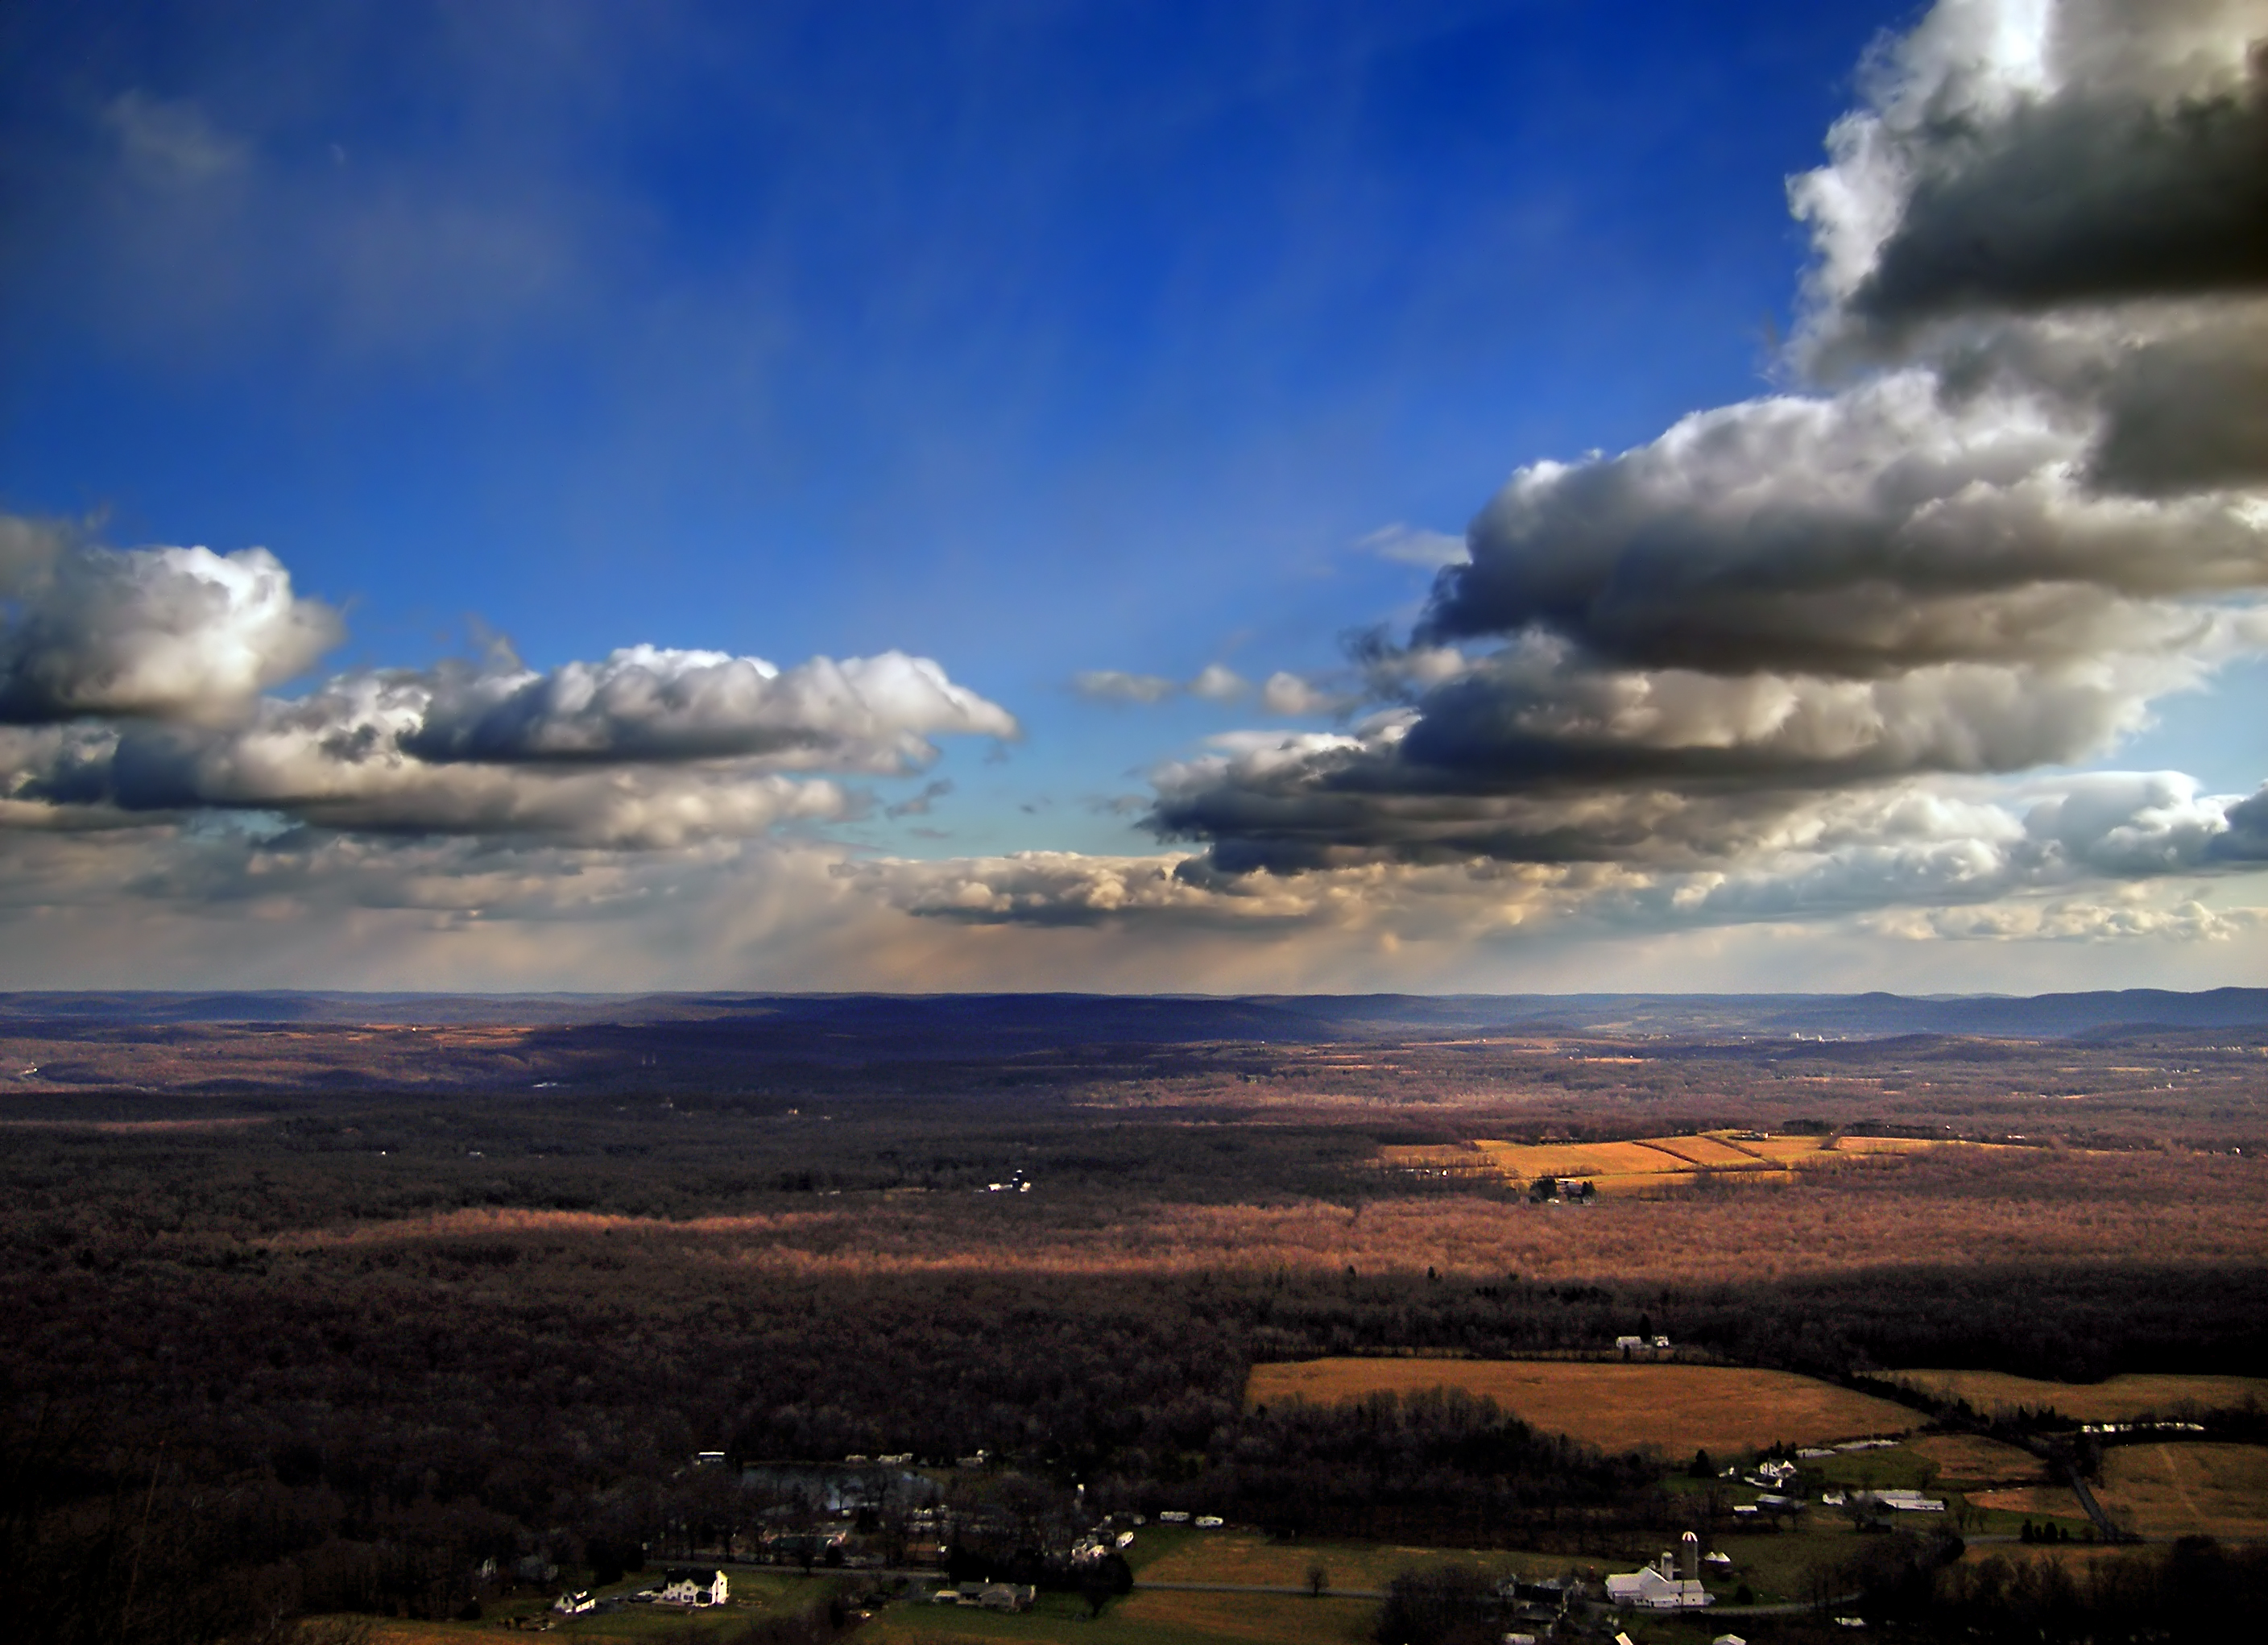
landscape, horizon, winter, cloud, sky, sunrise, sunset, hiking, sunlight, morning, hill, dawn, atmosphere, valley, dusk, evening, reflection, plain, creativecommons, clouds, stratocumulus, lowlight, pennsylvania, bluemountain, kittatinnymountain, lehighvalley, northamptoncounty, appalachiantrail, greatvalley, nelsonoverlook, meteorological phenomenon, atmosphere of earth